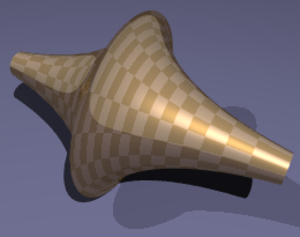
Eugenio Beltrami, appelé Eugène Beltrami en français, est un mathématicien et physicien italien.
En géométrie, le terme de pseudosphère est utilisé pour décrire diverses surfaces dont la courbure de Gauss est constante et négative. Selon le contexte, il peut se référer soit à une surface théorique de courbure négative, soit à une surface effectivement réalisée de l'espace, telle qu'un tractricoïde ou un hyperboloïde.
Les transformations de Bäcklund sont un outil mathématique relatif aux équations aux dérivées partielles et à leurs solutions. Elles sont importantes notamment dans l'étude des solitons et des systèmes intégrables. De façon succincte, une transformation de Bäcklund est un système d'équations différentielles partielles du premier ordre, reliant deux fonctions, et dépendant souvent d'un paramètre supplémentaire. Il s'ensuit que chacune de ces deux fonctions est solution d'équations aux dérivées partielles ; chacune de ces fonctions est appelée transformation de Bäcklund de l'autre.